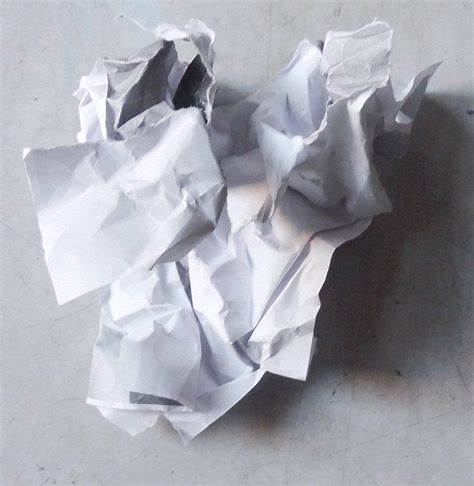
Waste category: paper